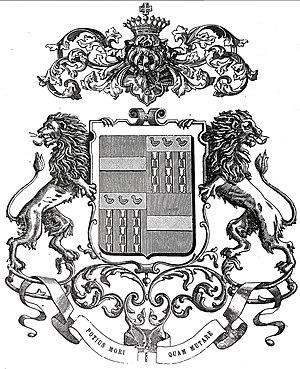
Armes pleines Wolbock-Châtillon
La famille de Wolbock est une famille subsistante de la noblesse française, de noblesse d'extraction, originaire de Gueldre et établie en France au XVIᵉ siècle.